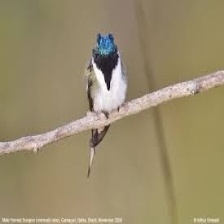
Species: HORNED SUNGEM
Scientific name: HELIACTIN BILOPHUS
ImageNet parent category: hummingbird